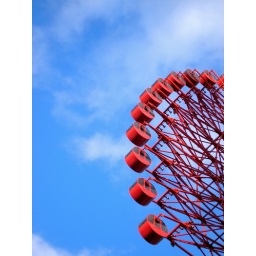
red in the sky